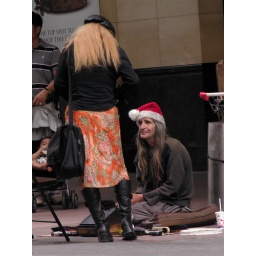
Lady shopper gives money to street person in Pitt St Mall in Sydney.